Haly Abenragel

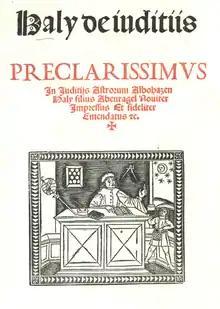
"Complete Book on the Judgment of the Stars" from 1523

Abū l-Ḥasan 'Alī ibn Abī l-Rijāl al-Shaybani (commonly known in European languages as "Haly", "Hali", "Albohazen Haly filii Abenragel" or "Haly Abenragel", from "ibn Rijal") was an Arab astrologer of the 10th to 11th century CE / 4th to 5th century AH best known for his "Kitāb al-bāri' fī aḥkām an-nujūm".